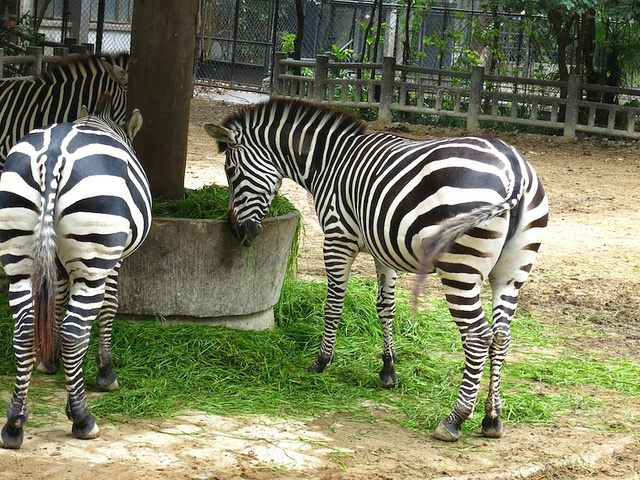
Three zebras stand beside a container overflowing with grass.
A zebra standing in a  fenced in grassy enclosure.
Two zebra grazing on grass standing side by side.
Two zebras looking down at the grass during grazing.
Three zebras grazing near a grassy area of the zoo